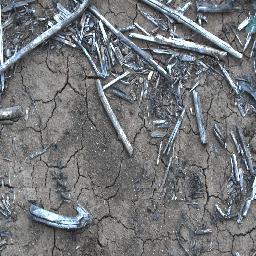
Label: negative